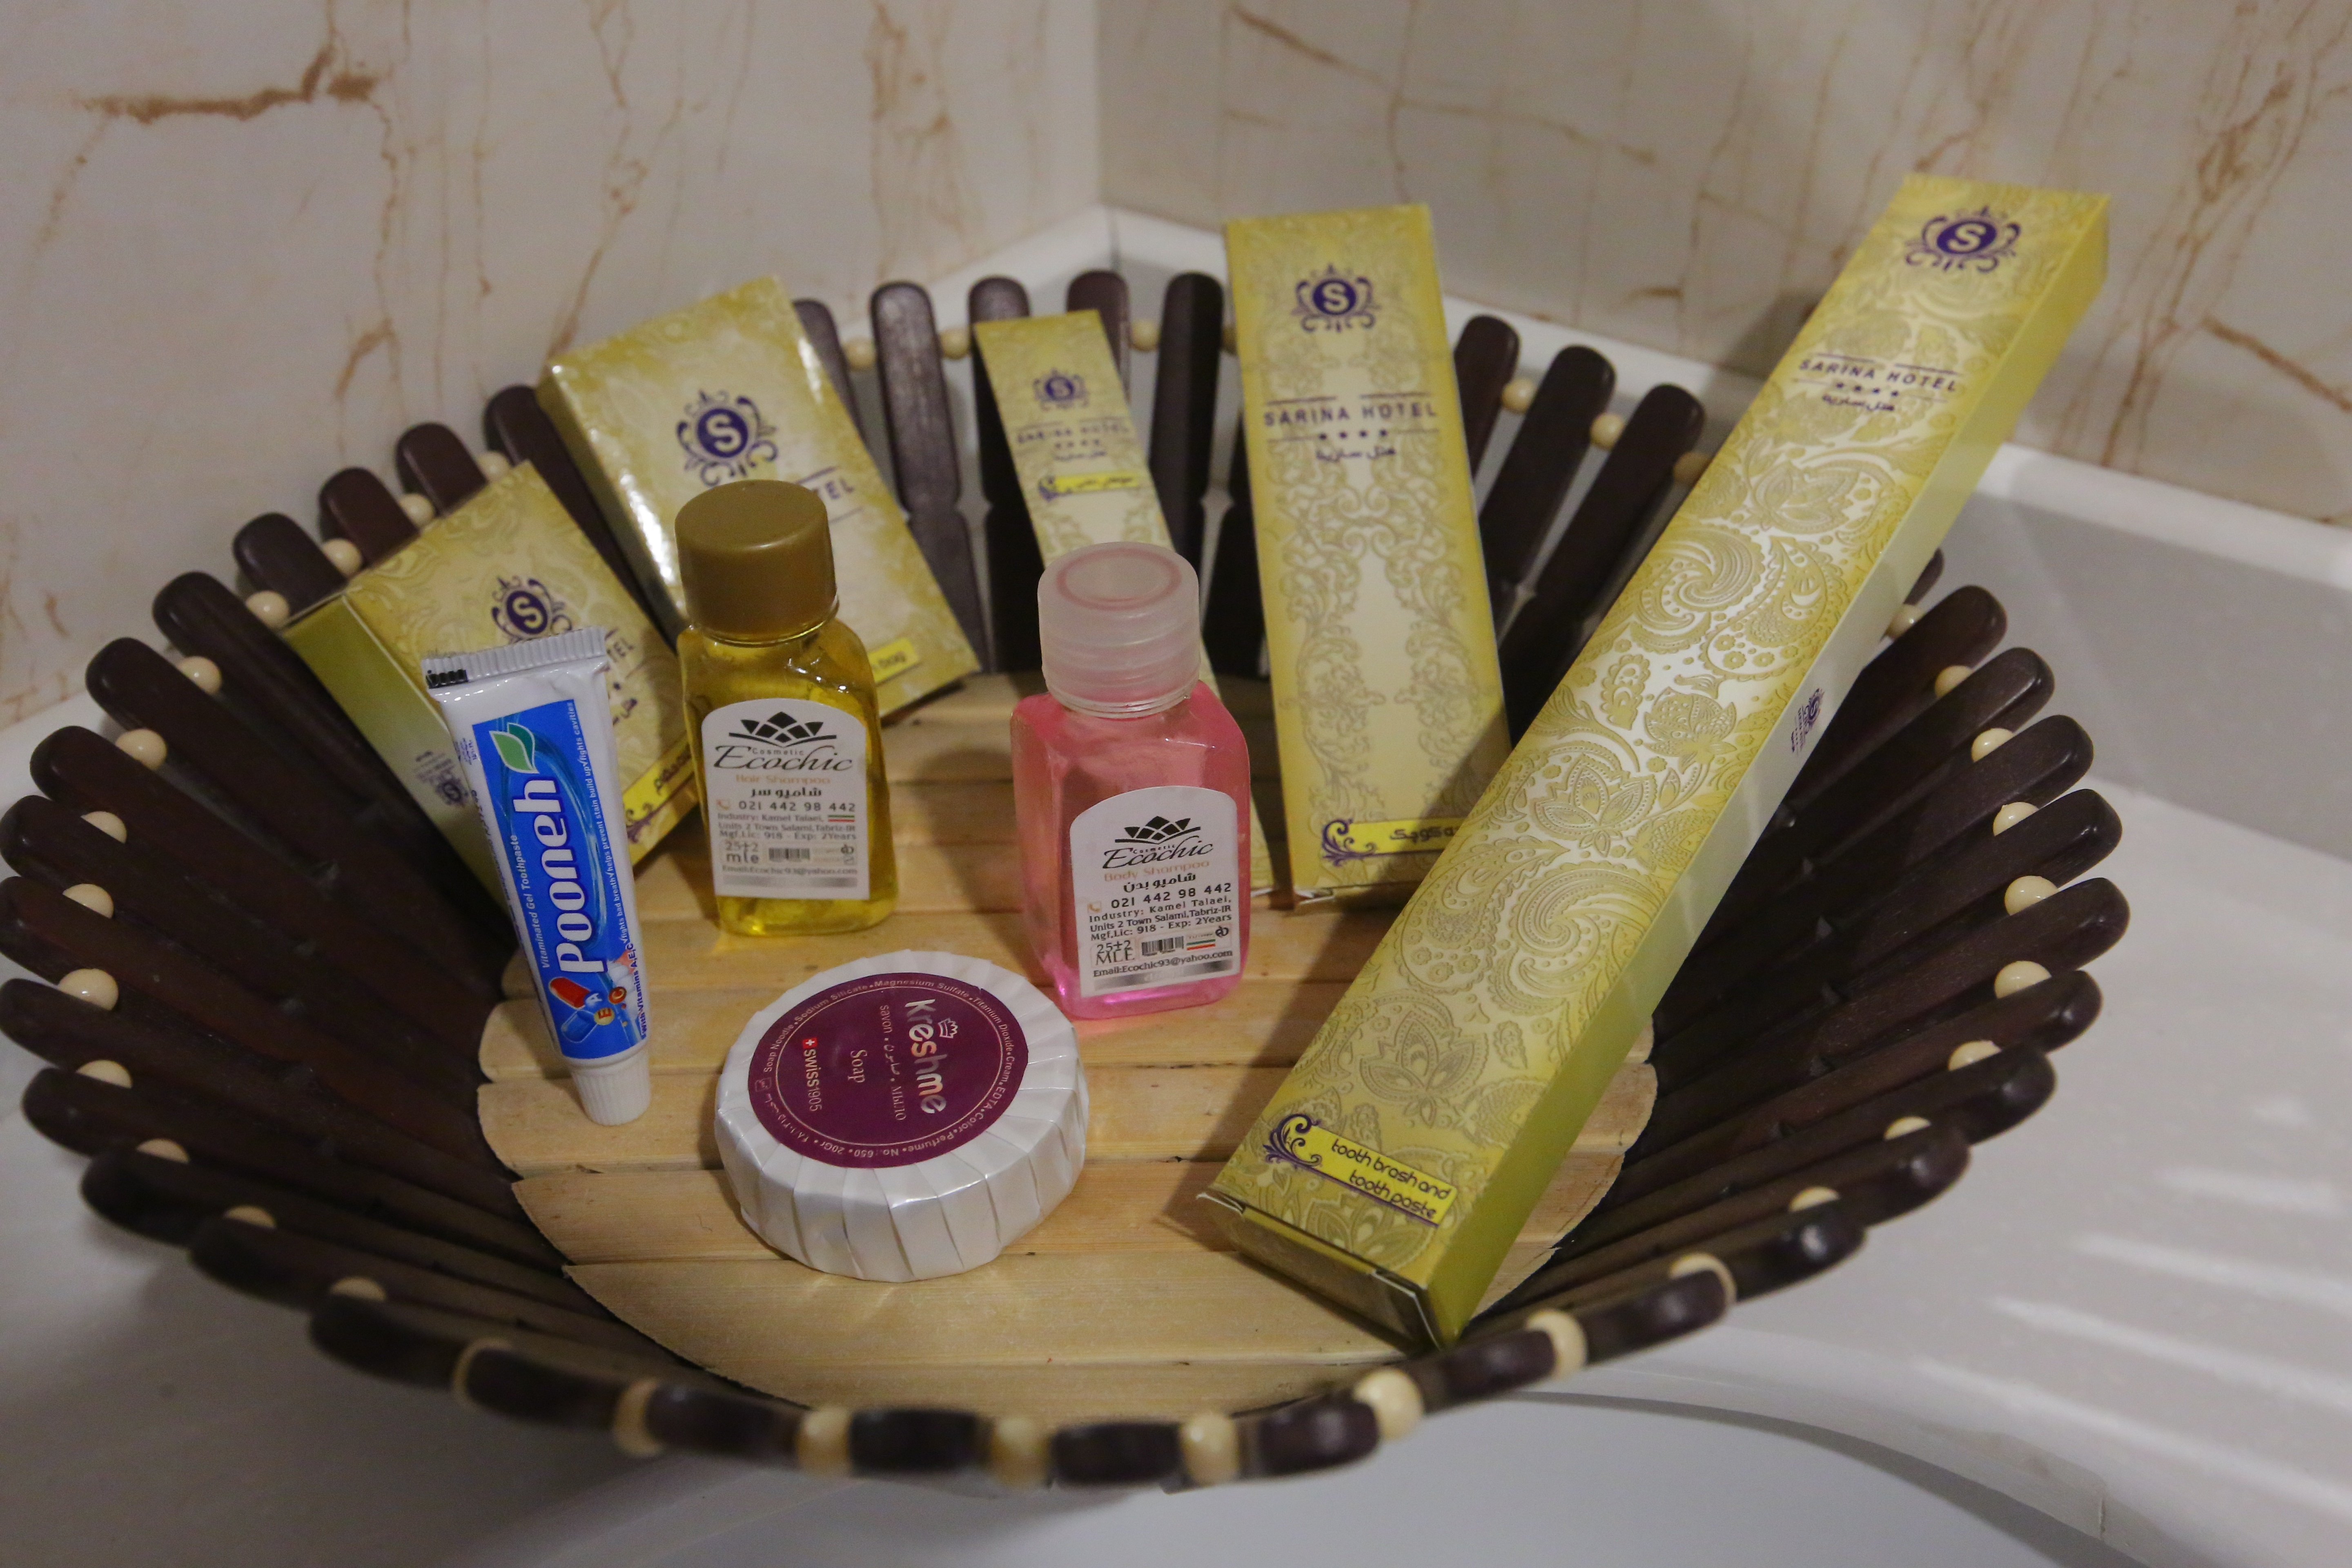
seven